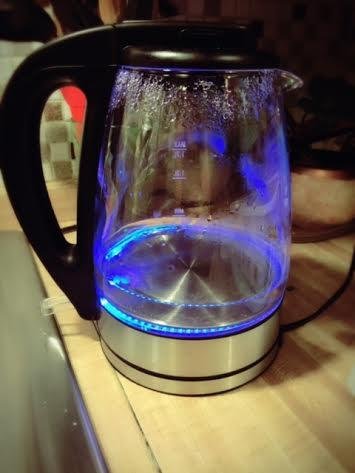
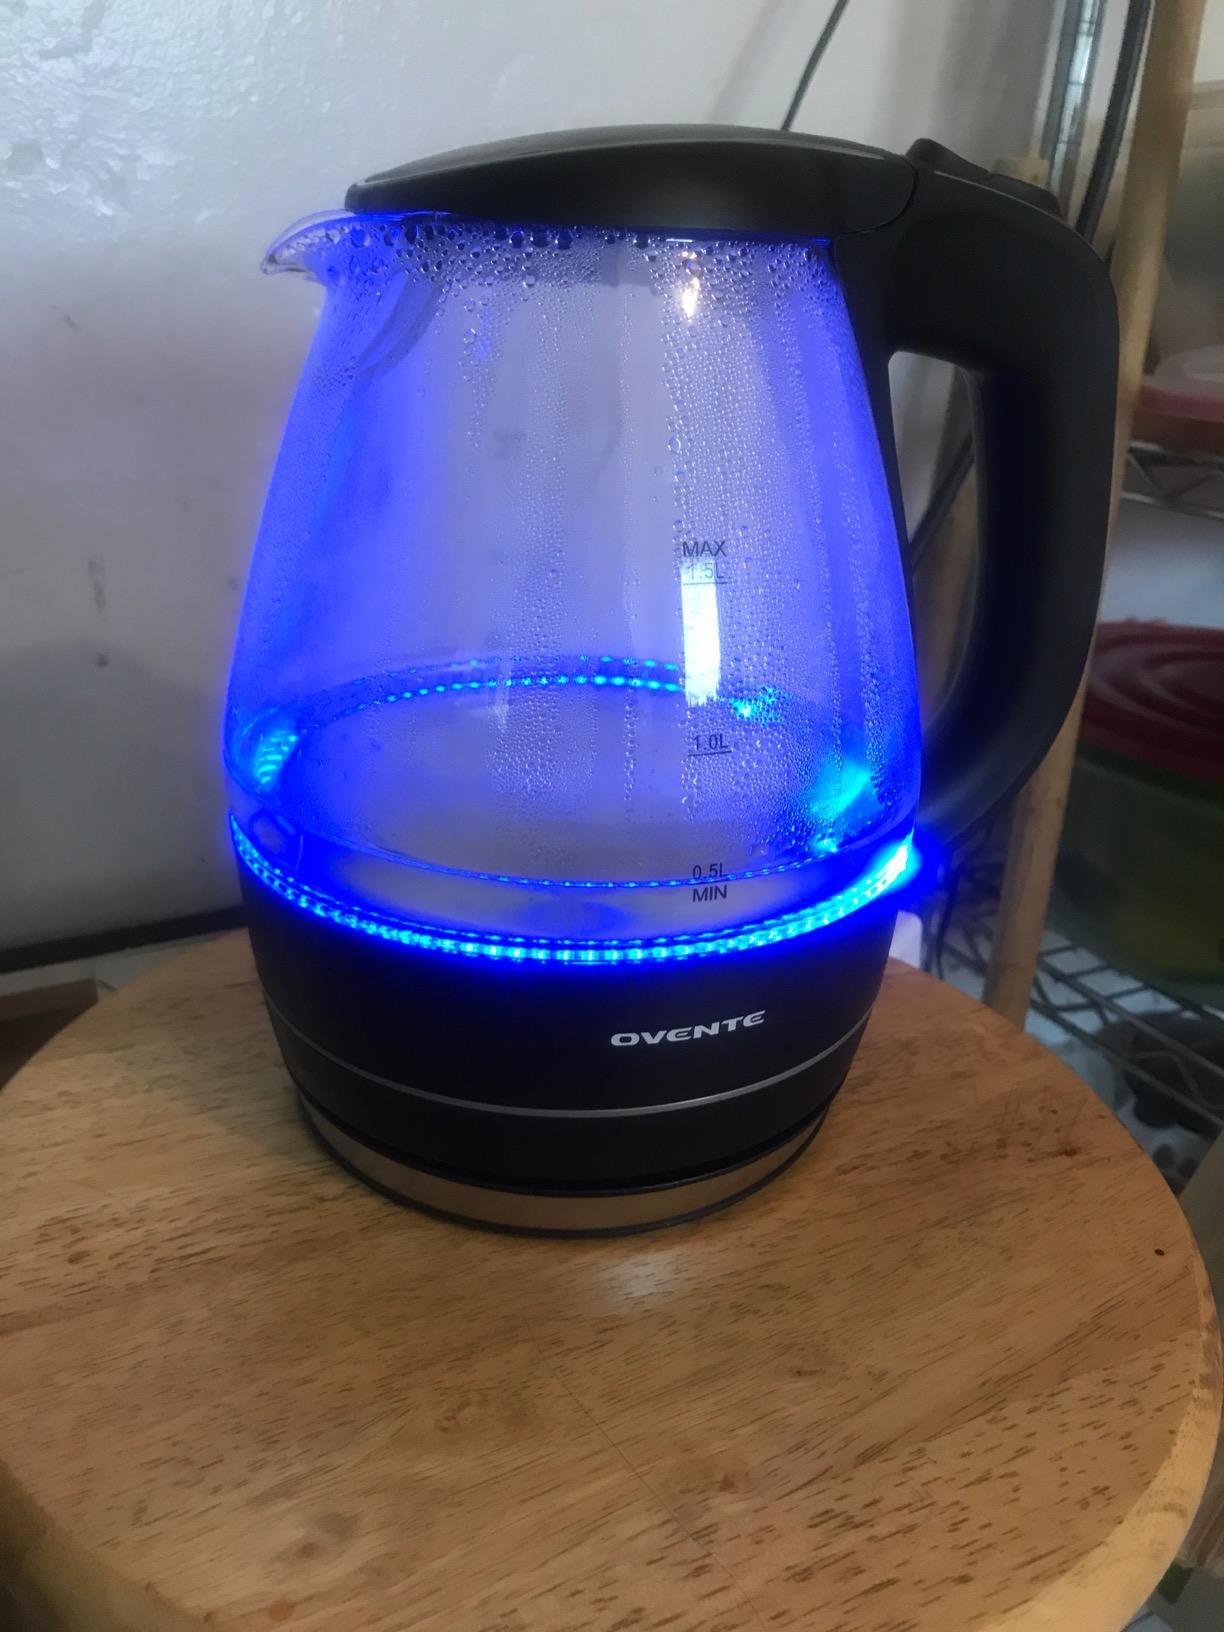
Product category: items_kettle
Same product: no